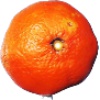
Label: Clementine 1